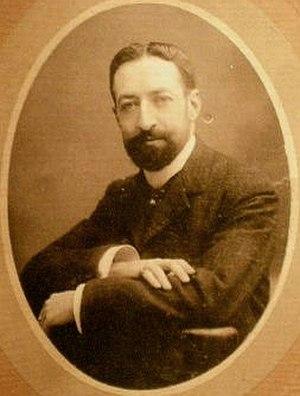
Mariano Miguel de Val, est un écrivain espagnol.